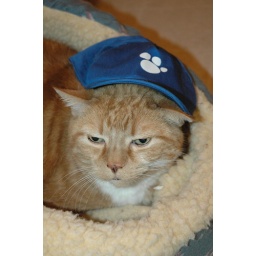
my cat in a hat